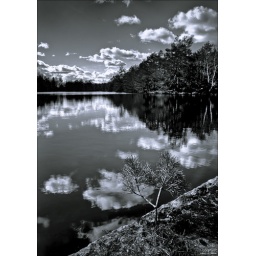
A little lake in the forrest on a very clear day.